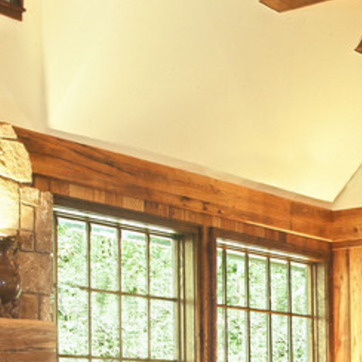
Material: wood